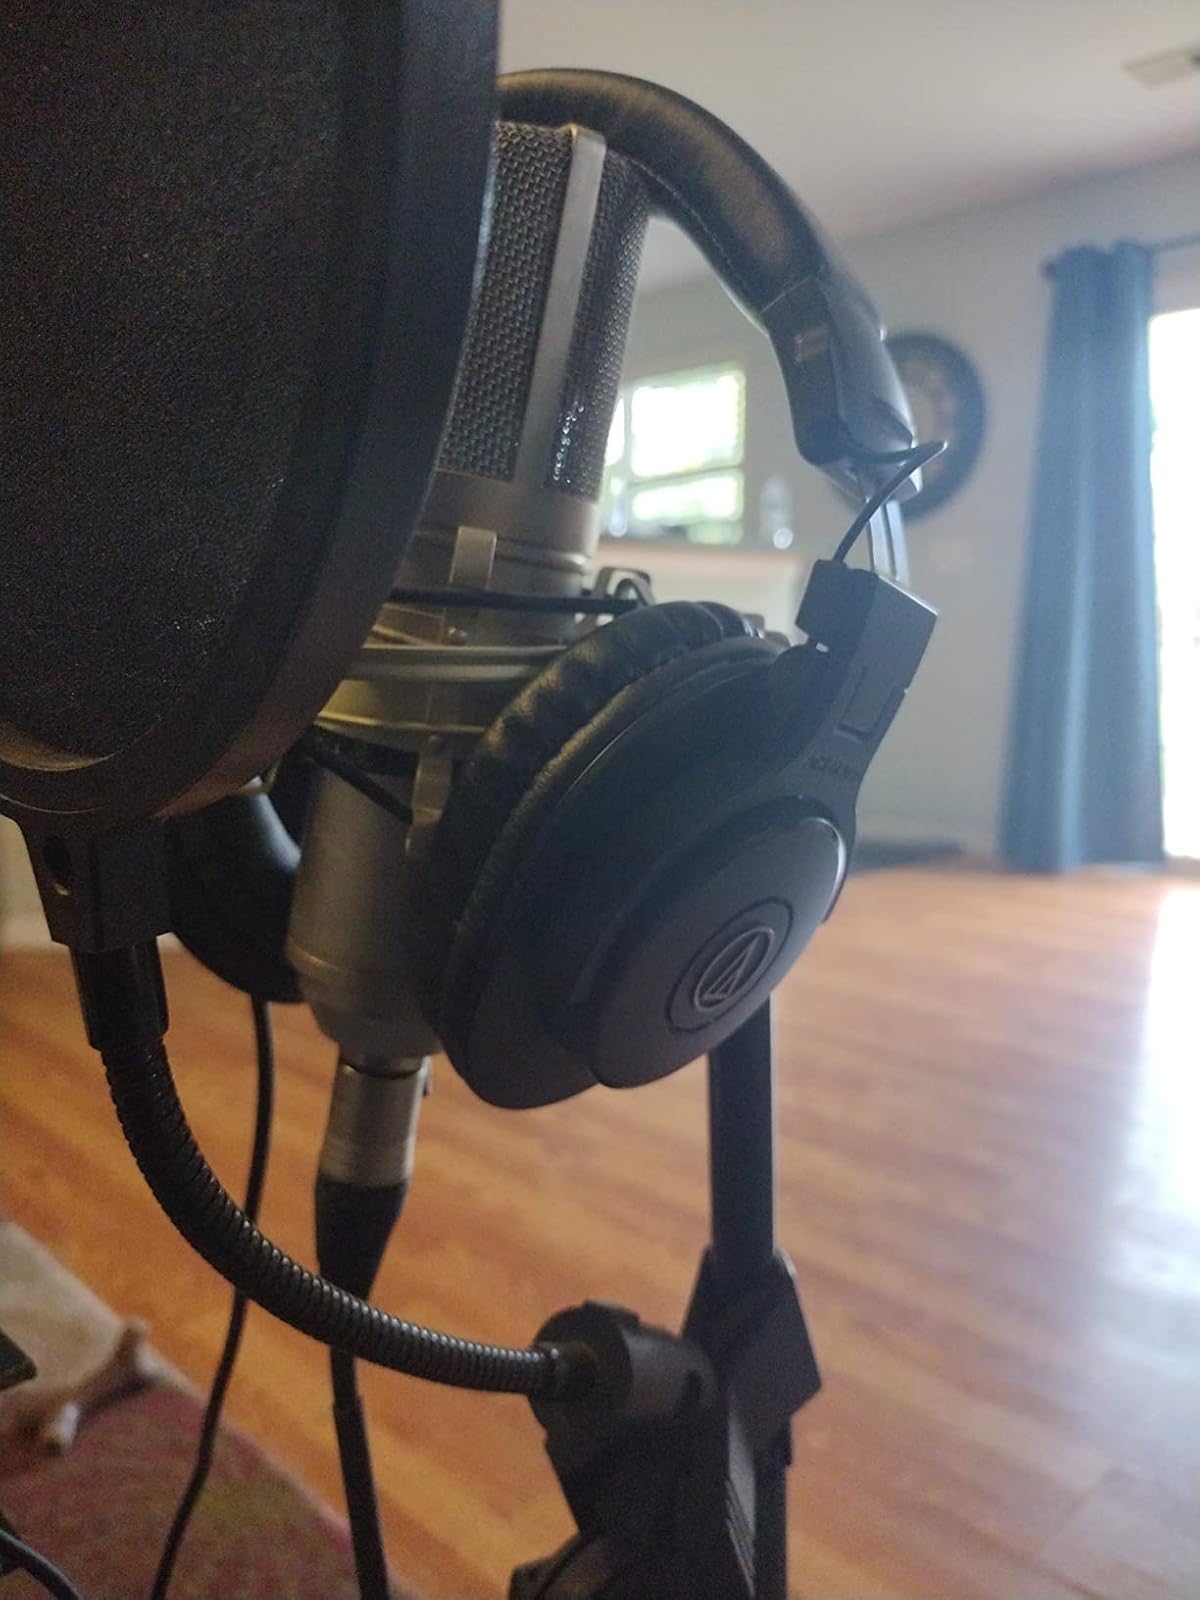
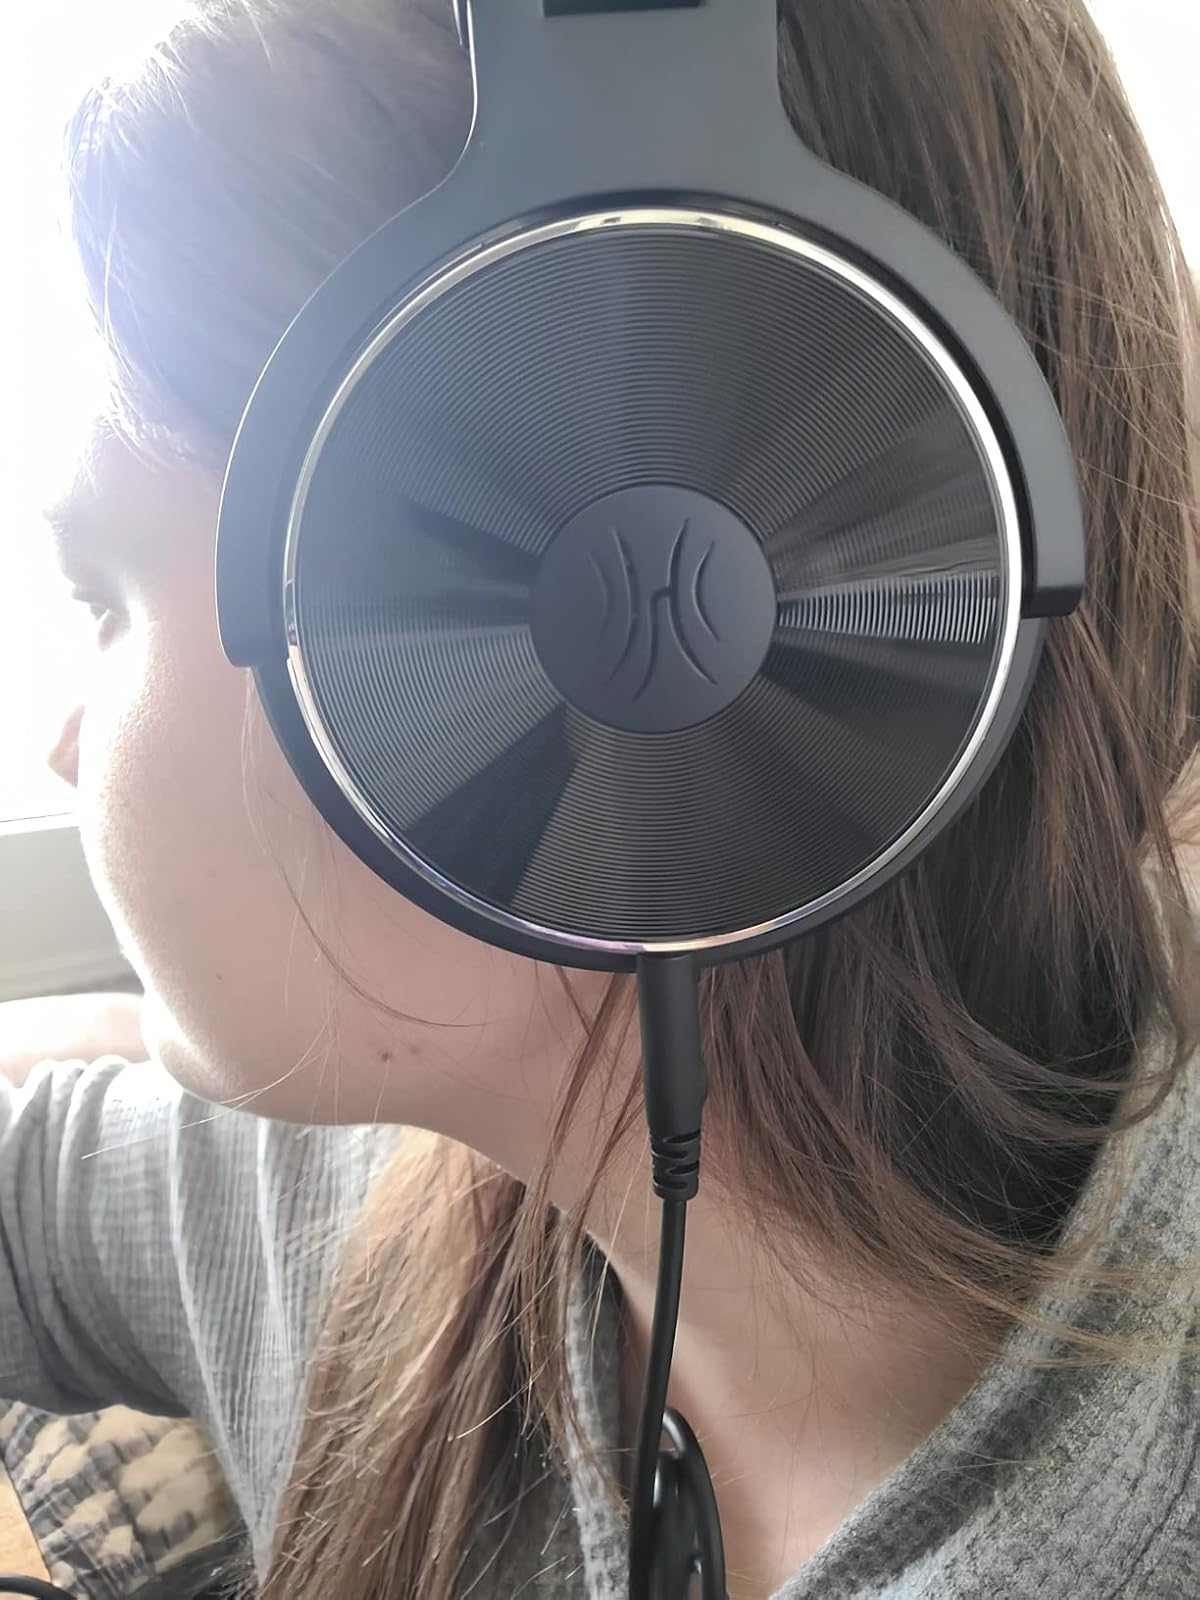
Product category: headphones
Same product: no